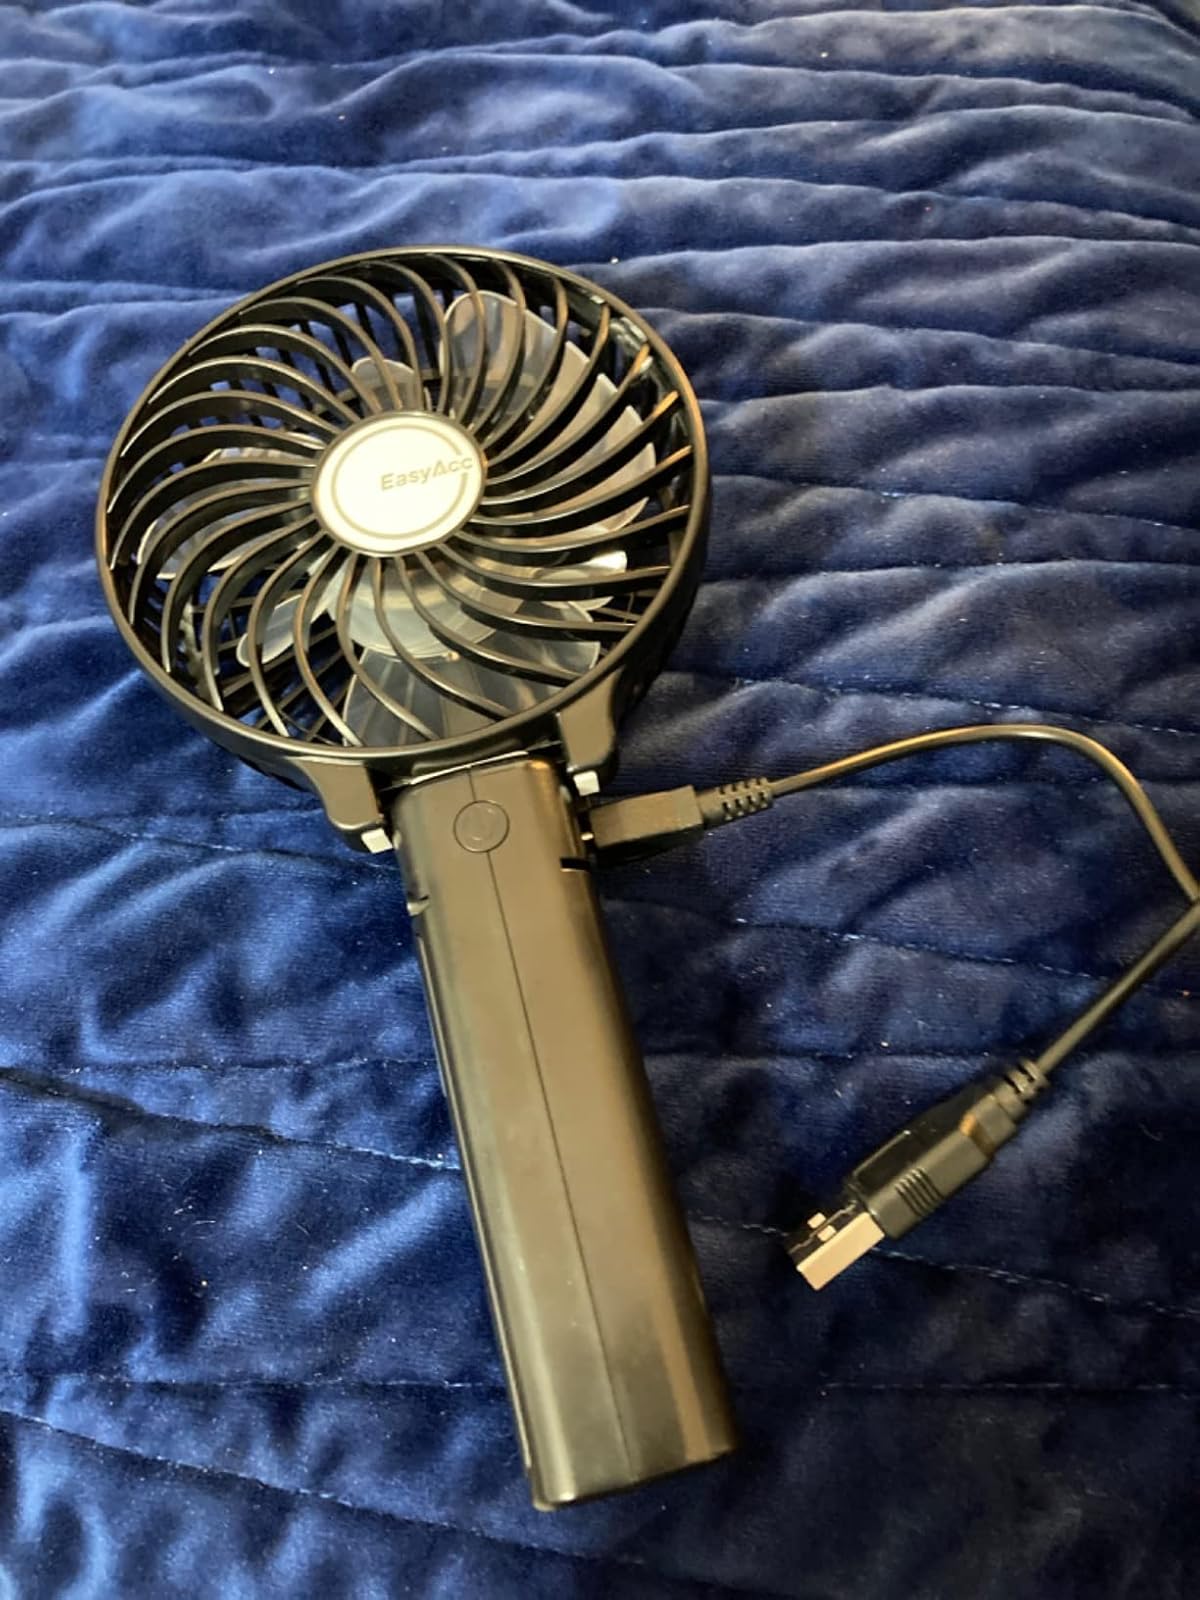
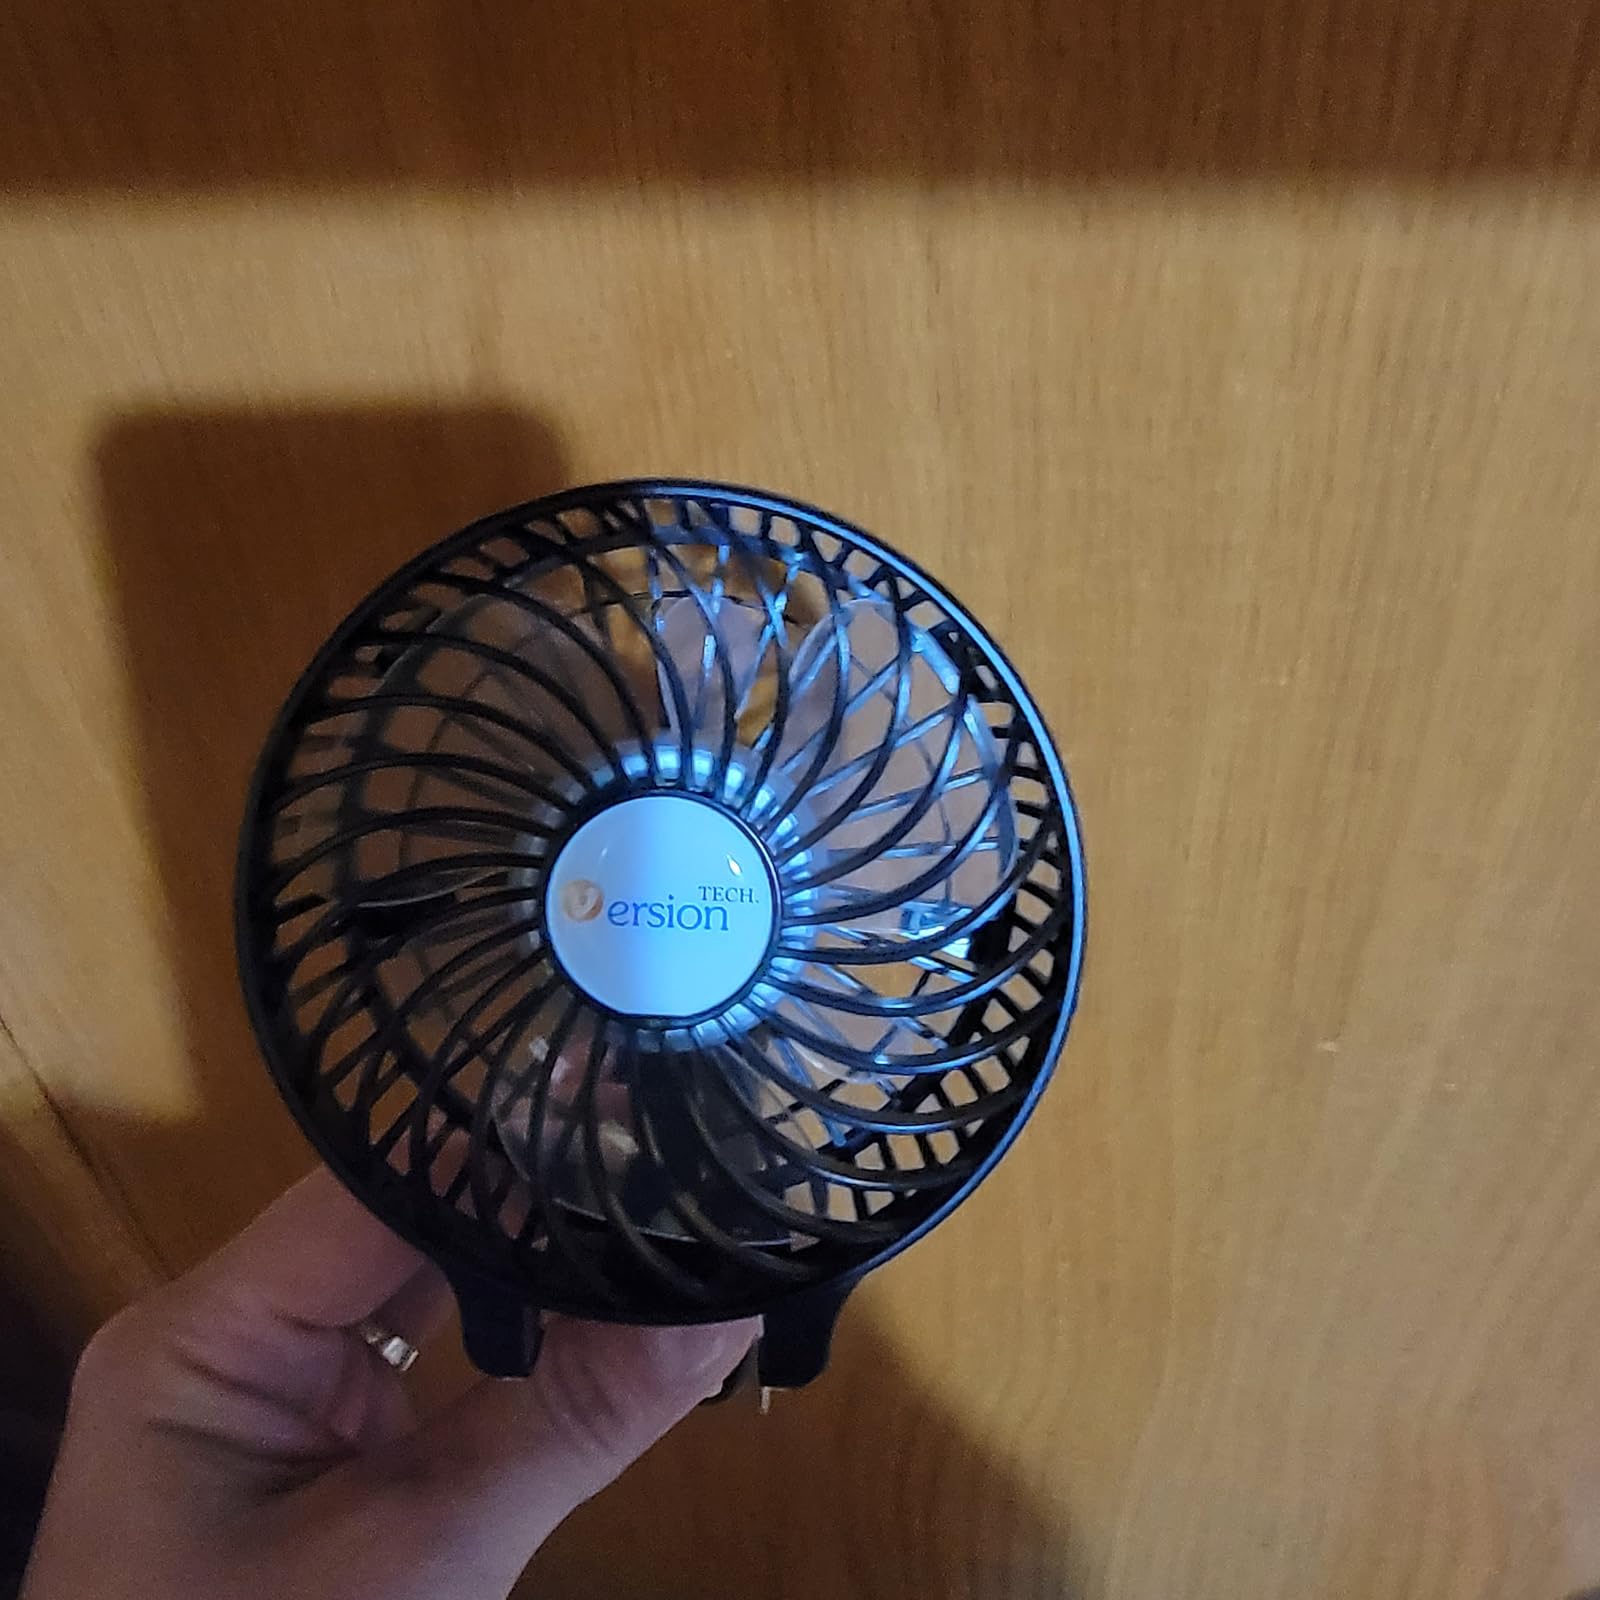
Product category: fan
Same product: no